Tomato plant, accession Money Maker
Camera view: vertical (180 deg); turntable rotation: 0 degrees
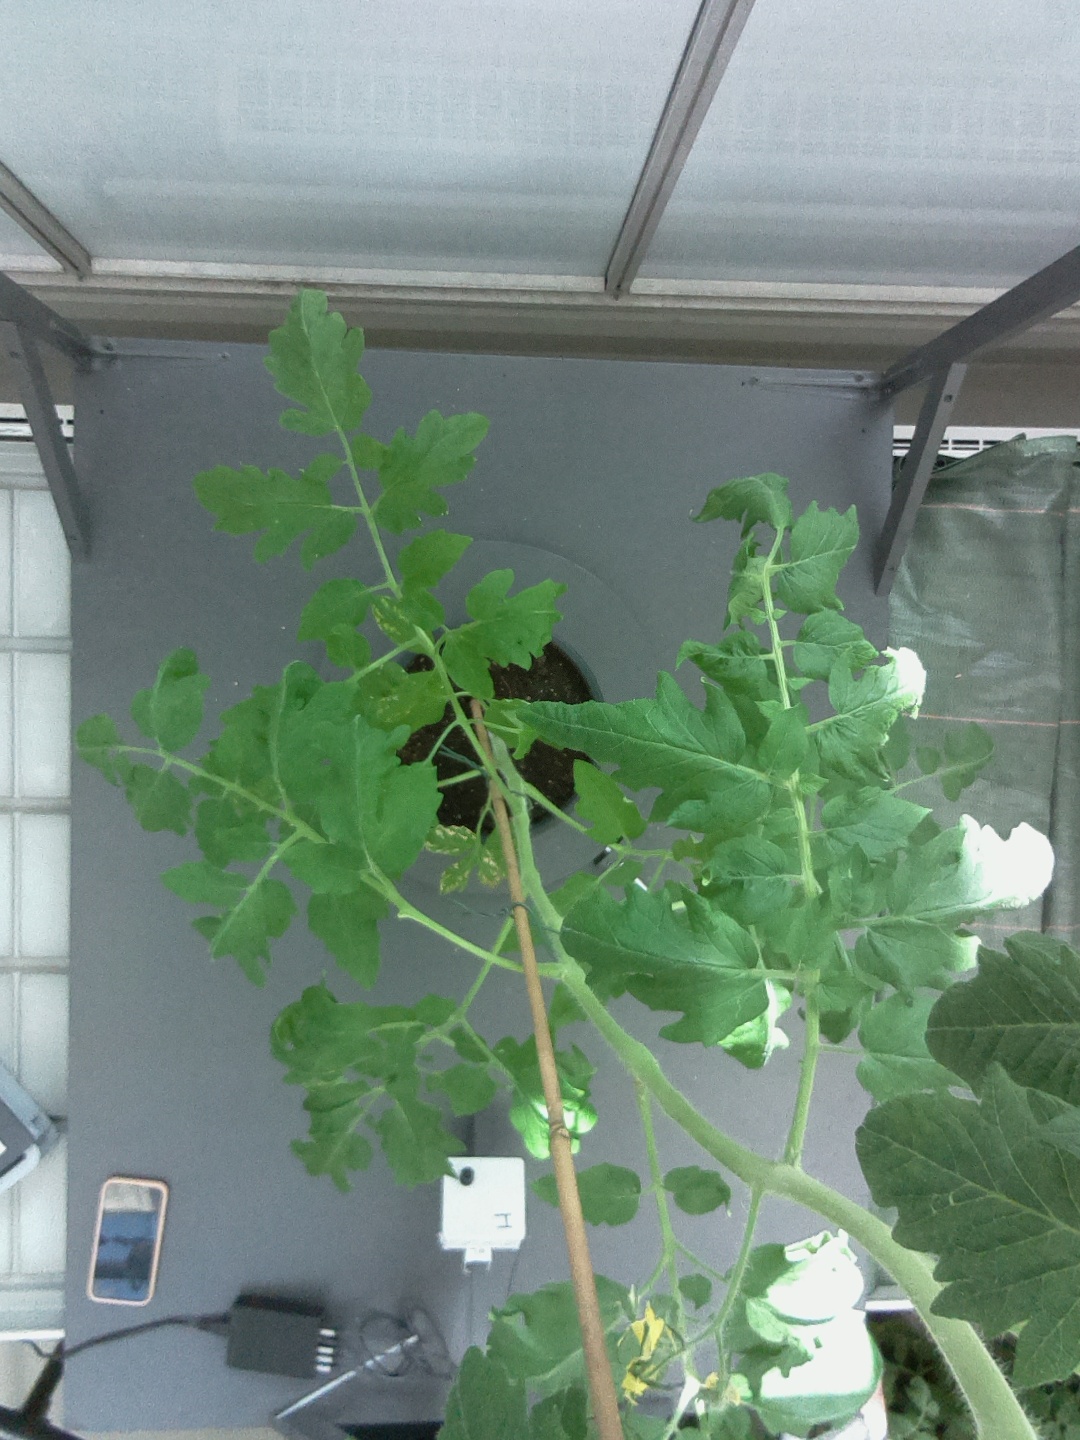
BBCH growth stage 64: 40%-50% of flowers open